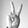
ASL letter: V